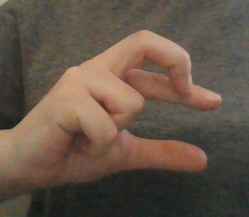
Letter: thal